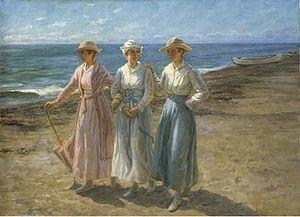
Johannes Martin Fasting Wilhjelm est un peintre danois. Fortement influencé par Kristian Zahrtmann, il a peint des paysages lumineux et colorés alors qu'il voyageait en Italie. Il a également peint des œuvres religieuses et des portraits. Il s'est fréquemment rendu dans la communauté des peintres de Skagen dans le Nord du Jutland où il a peint des scènes de dunes et de plages.